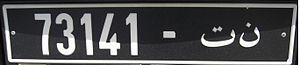
Plaque d'immatriculation Tunisiene